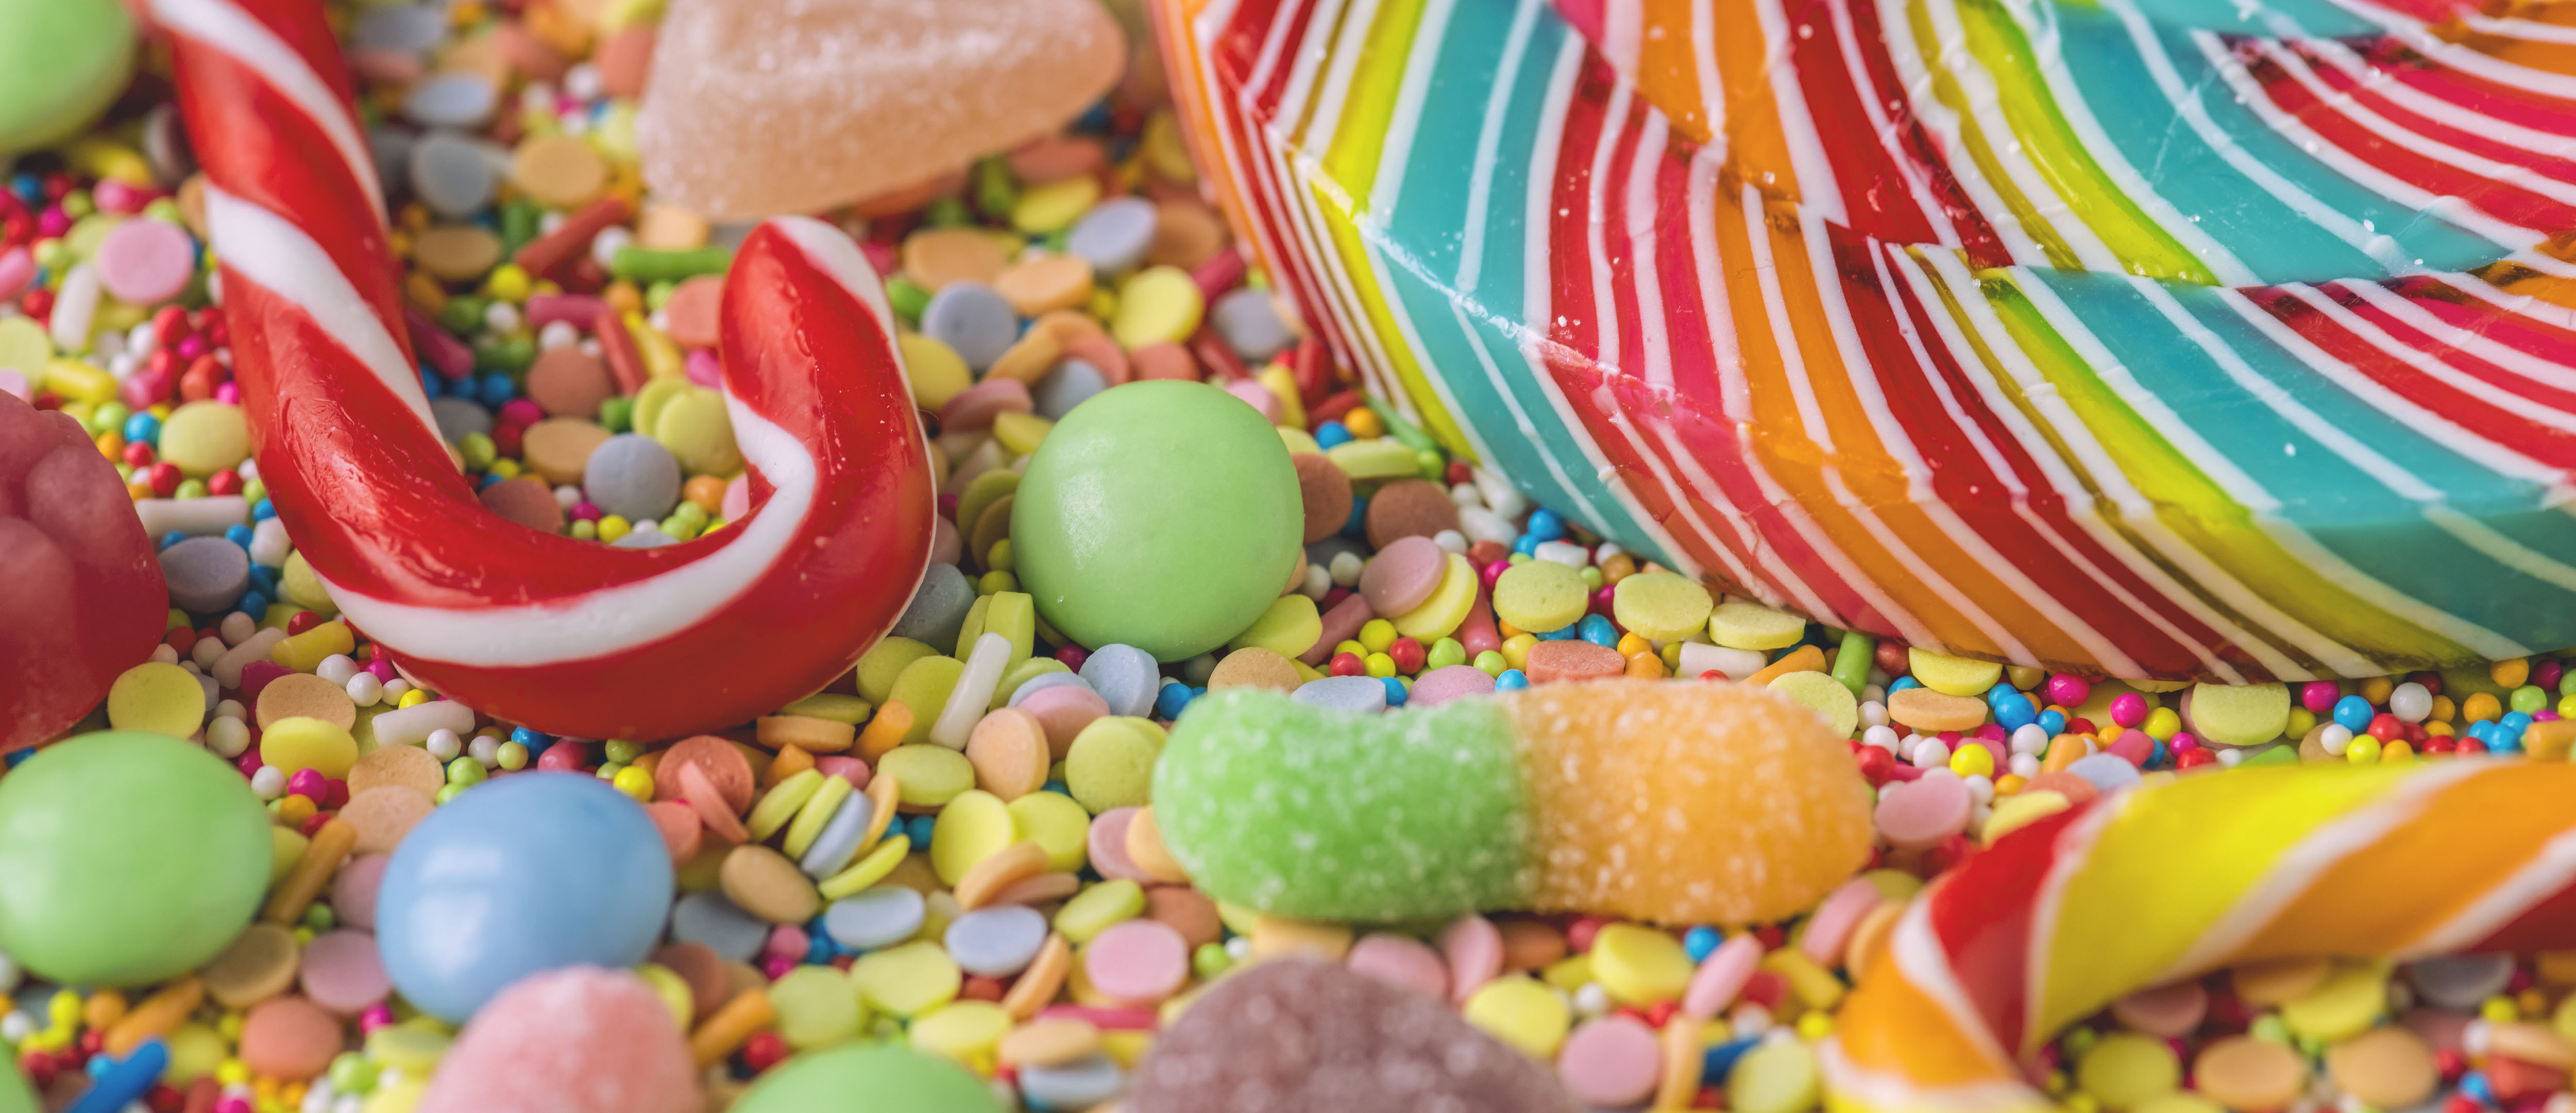
background, bonbon, candy, candy cane, candycane, cane, chewy, closeup, colorful, confection, confectionery, confetti sprinkles, delicious, dessert, edible, flavor, food, gummy, jelly, lollipop, red, snack, stick, striped, sugar, sweetmeat, sweets, taste, tasty, texture, treat, twisted, unhealthy, variety, yummy, sweetness, sprinkles, vegetarian food